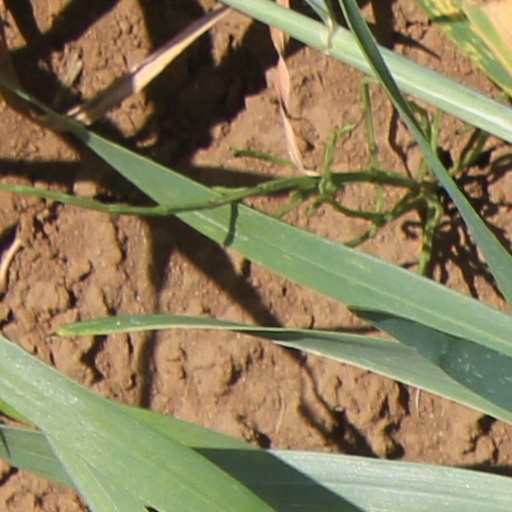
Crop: wheat